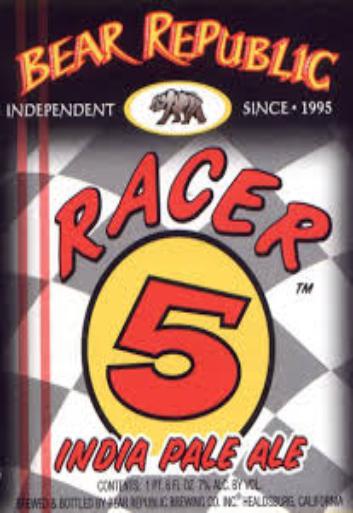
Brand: Bear Republic
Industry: Food